East Company (Ukraine)

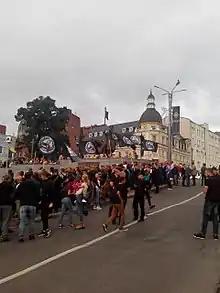
Ivan Sirko monument erected by "Eastern Corps"

Various sports events were held in Kharkiv under the auspices of the "Eastern Corps" . On 20 December 2014, the "Eastern Corps" knife fight cup took place which gathered around 100 participants. Tactics and hand-to-hand combat training for civilian self-defense was also held.